N-body problem

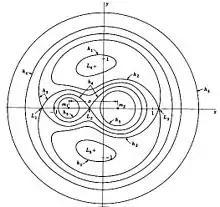
Restricted three-body problem

In the "restricted three-body problem" math model figure above (after Moulton), the Lagrangian points L and L are where the Trojan planetoids resided (see Lagrangian point); is the Sun and is Jupiter. L is a point within the asteroid belt. It has to be realized for this model, this whole Sun-Jupiter diagram is rotating about its barycenter. The restricted three-body problem solution predicted the Trojan planetoids before they were first seen. The -circles and closed loops echo the electromagnetic fluxes issued from the Sun and Jupiter. It is conjectured, contrary to Richard H. Batin's conjecture (see References), the two are gravity sinks, in and where gravitational forces are zero, and the reason the Trojan planetoids are trapped there. The total amount of mass of the planetoids is unknown.